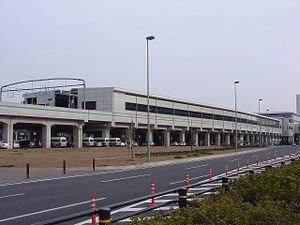
La gare de l'aéroport international du Chūbu est une gare ferroviaire terminus à Tokoname, dans la préfecture d'Aichi au Japon. Elle dessert l'aéroport international du Chūbu. La gare est gérée par la compagnie Meitetsu.